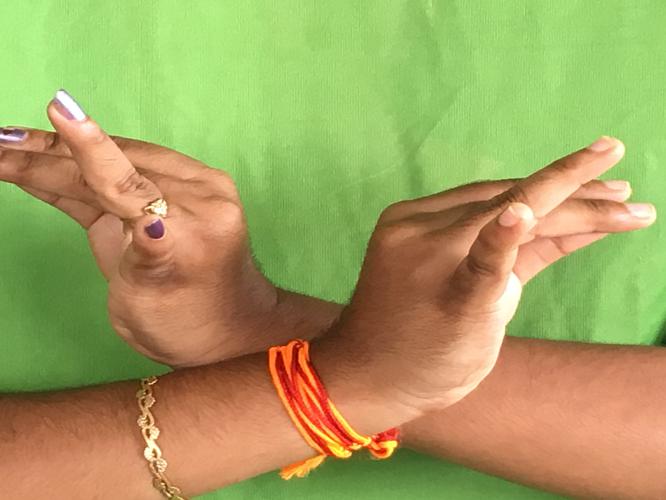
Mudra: Katakavardhana
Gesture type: double_hand